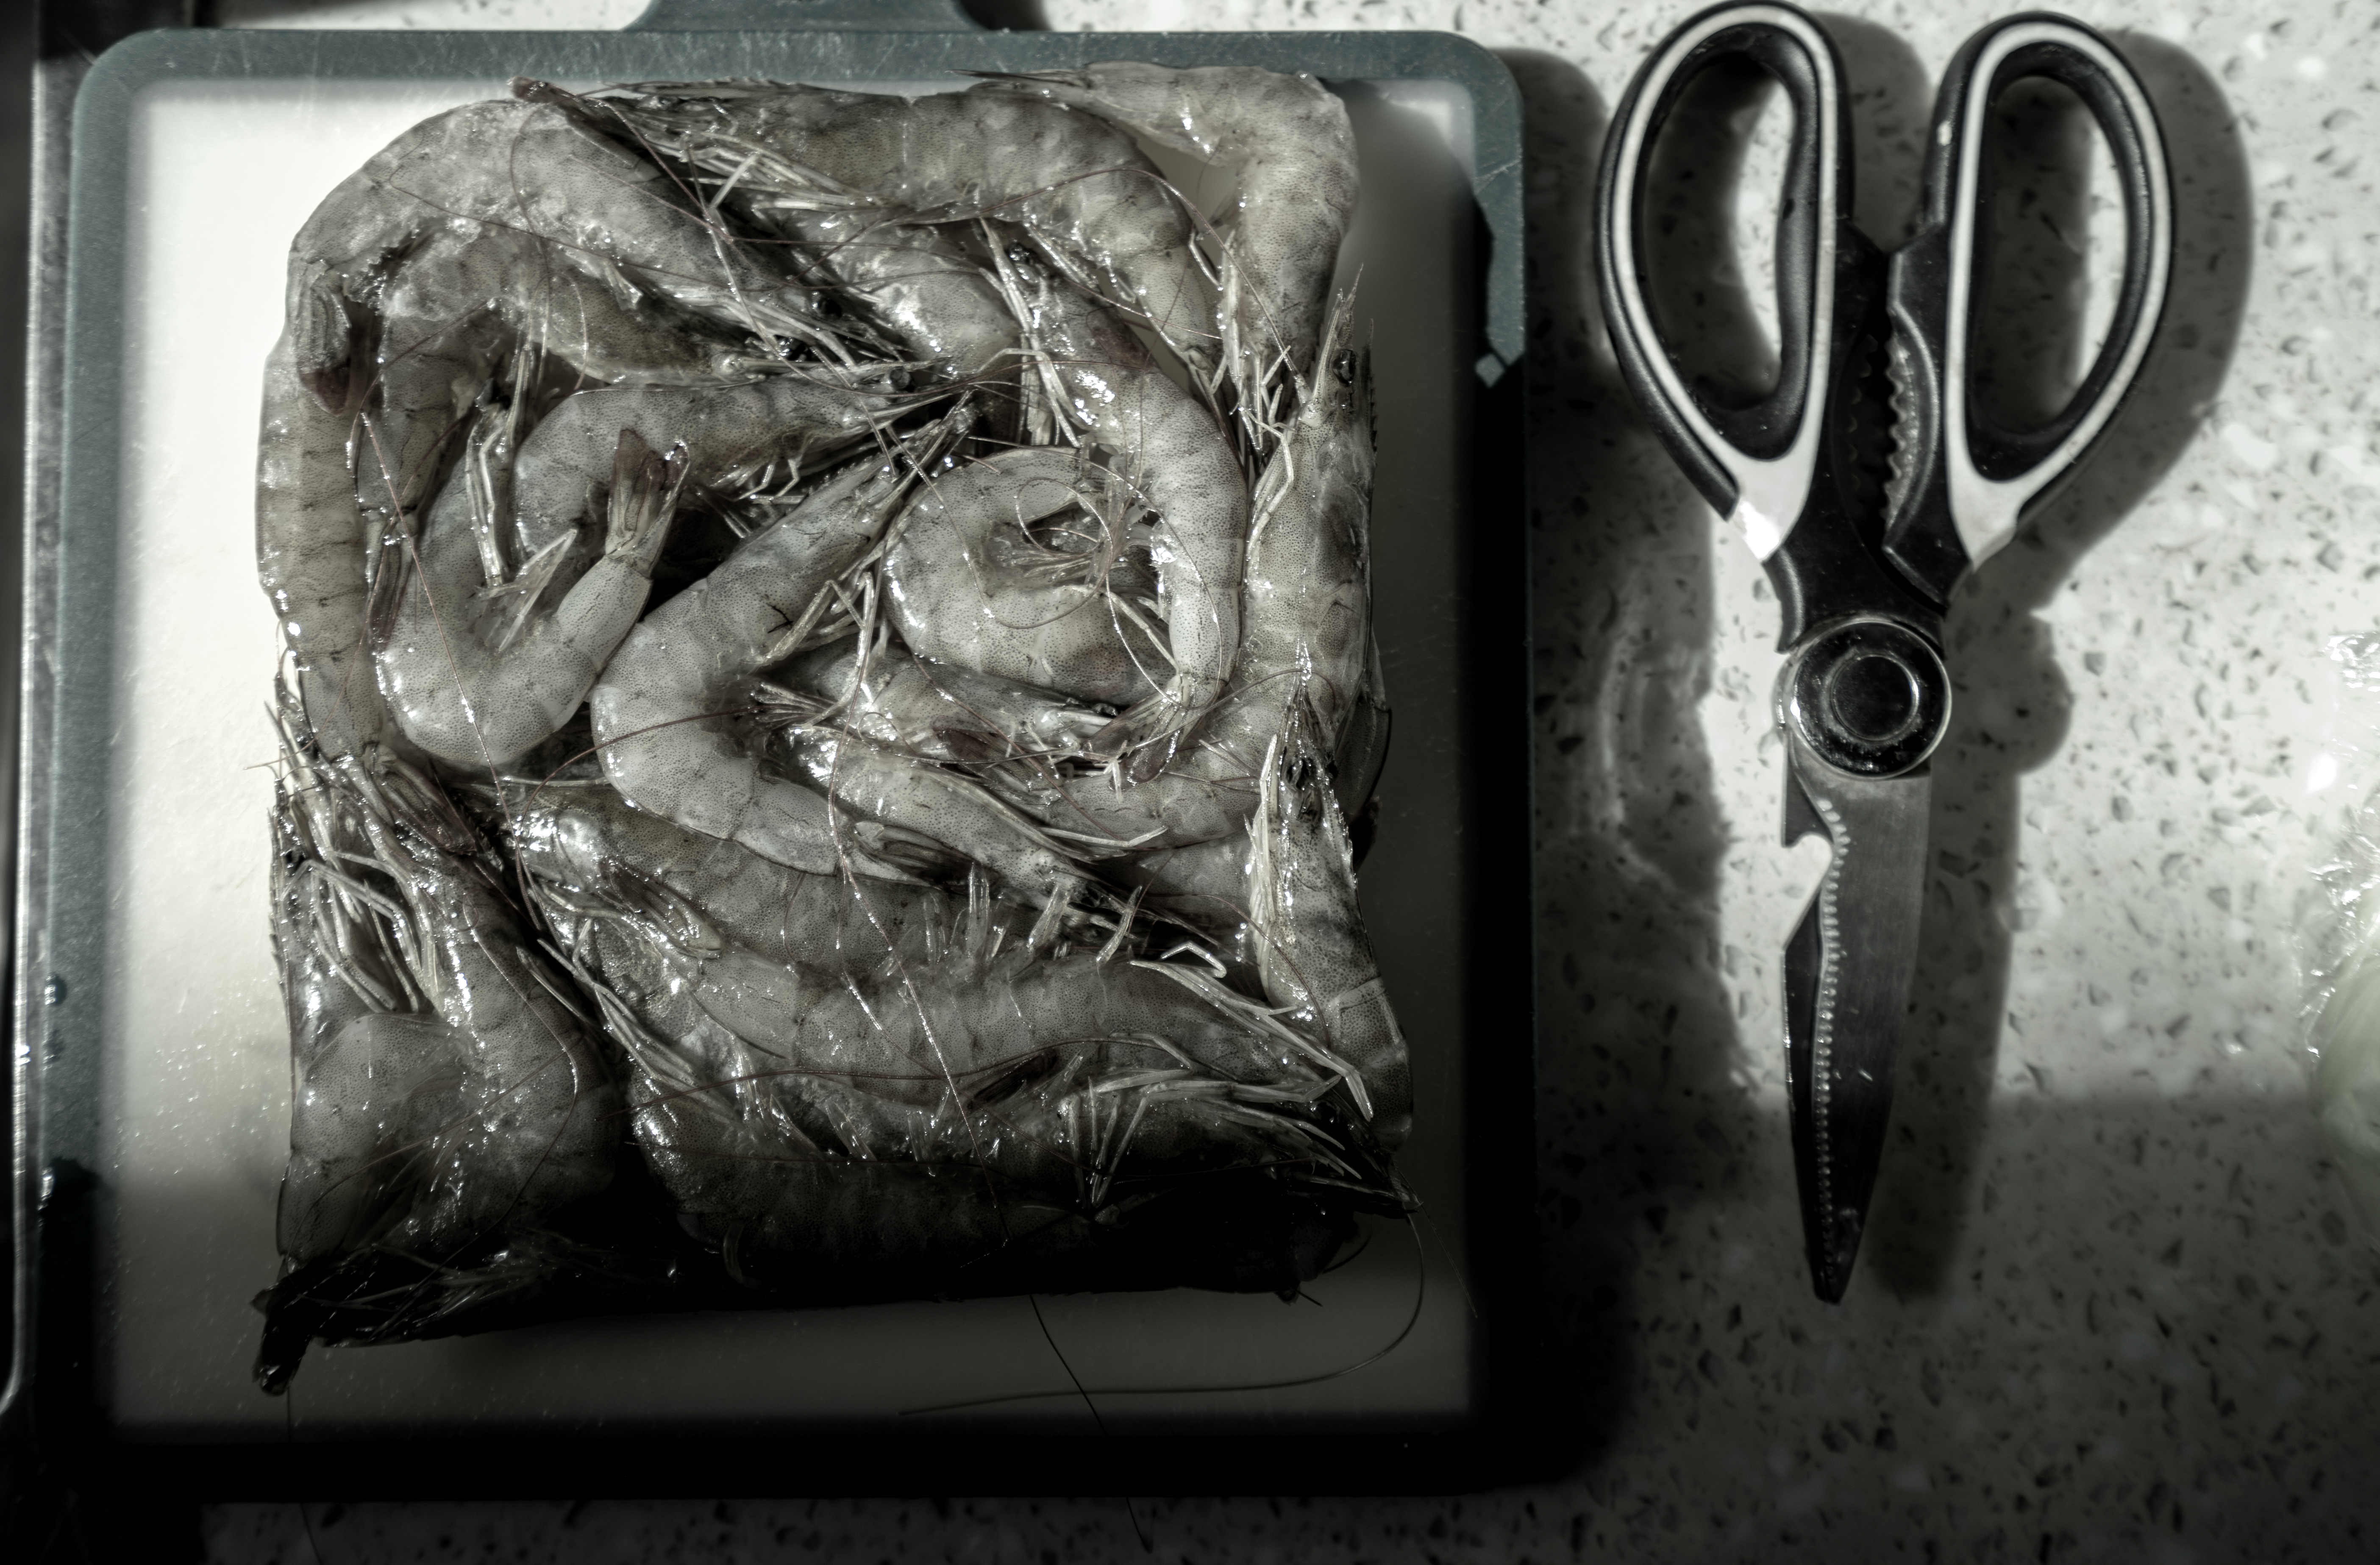
shrimp, grey, style, ingredient, kitchen utensil, scissors, cuisine, fish, tableware, monochrome photography, seafood, monochrome, cutlery, art, rectangle, visual arts, still life photography, flesh, metal, dish, rock, spoon, household hardware, Household silver, comfort food, artwork, font, oily fish, artifact, hand tool, serveware, still life, cutting tool, drawing, knife, recipe, relief